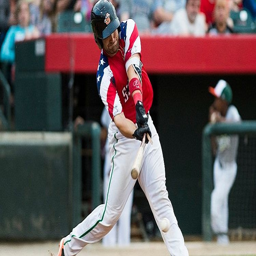
person lost their contest against baseball team before a packed stadium .